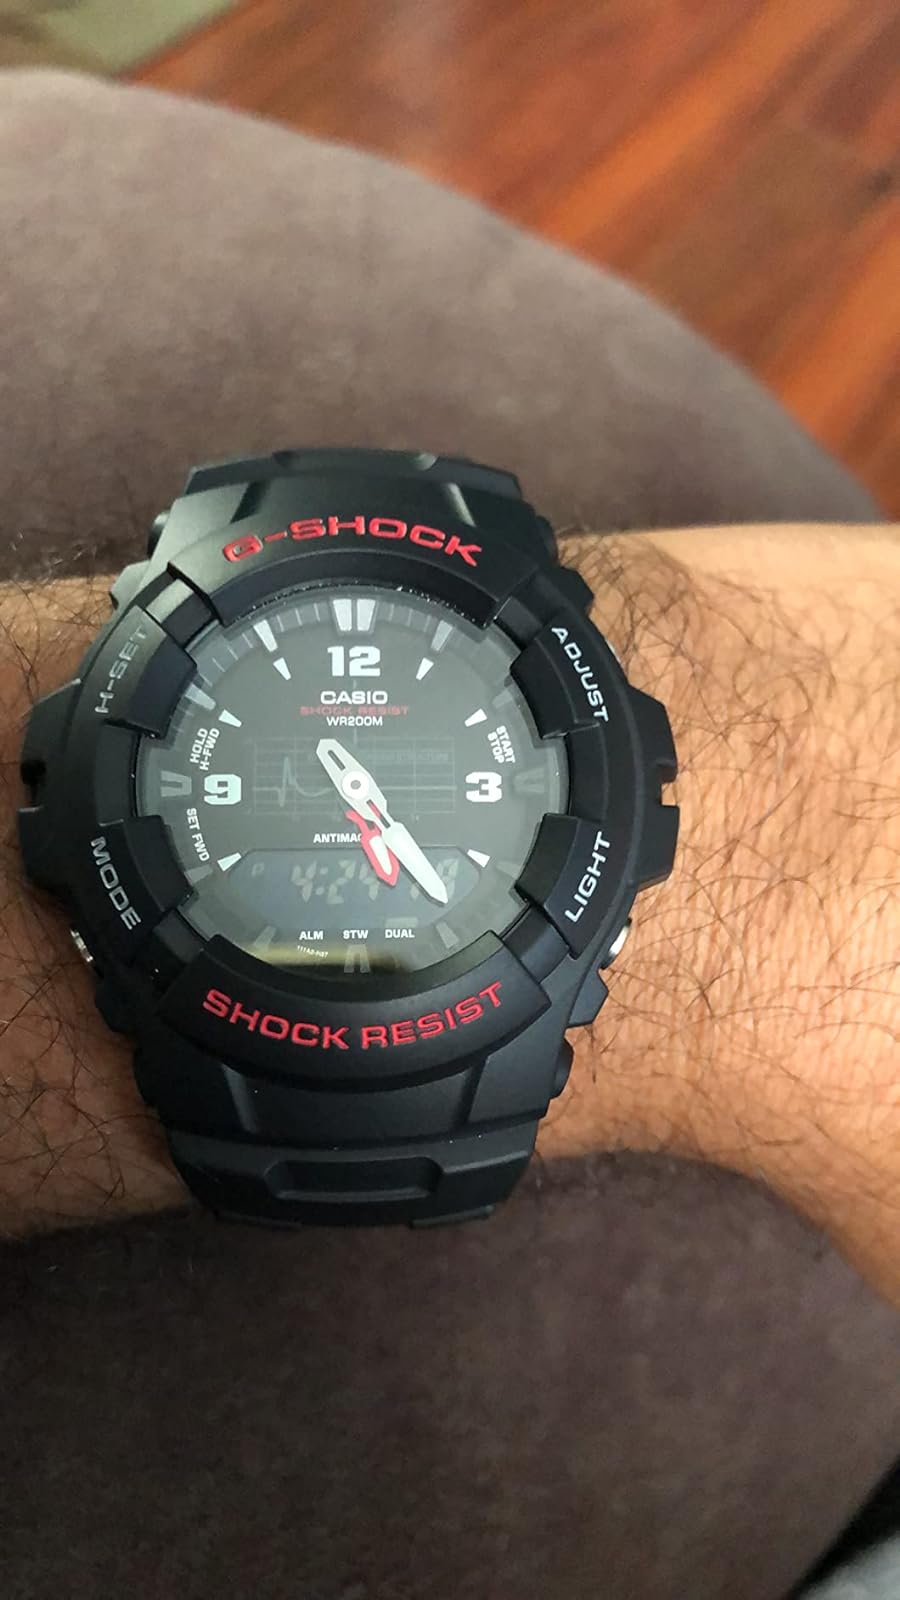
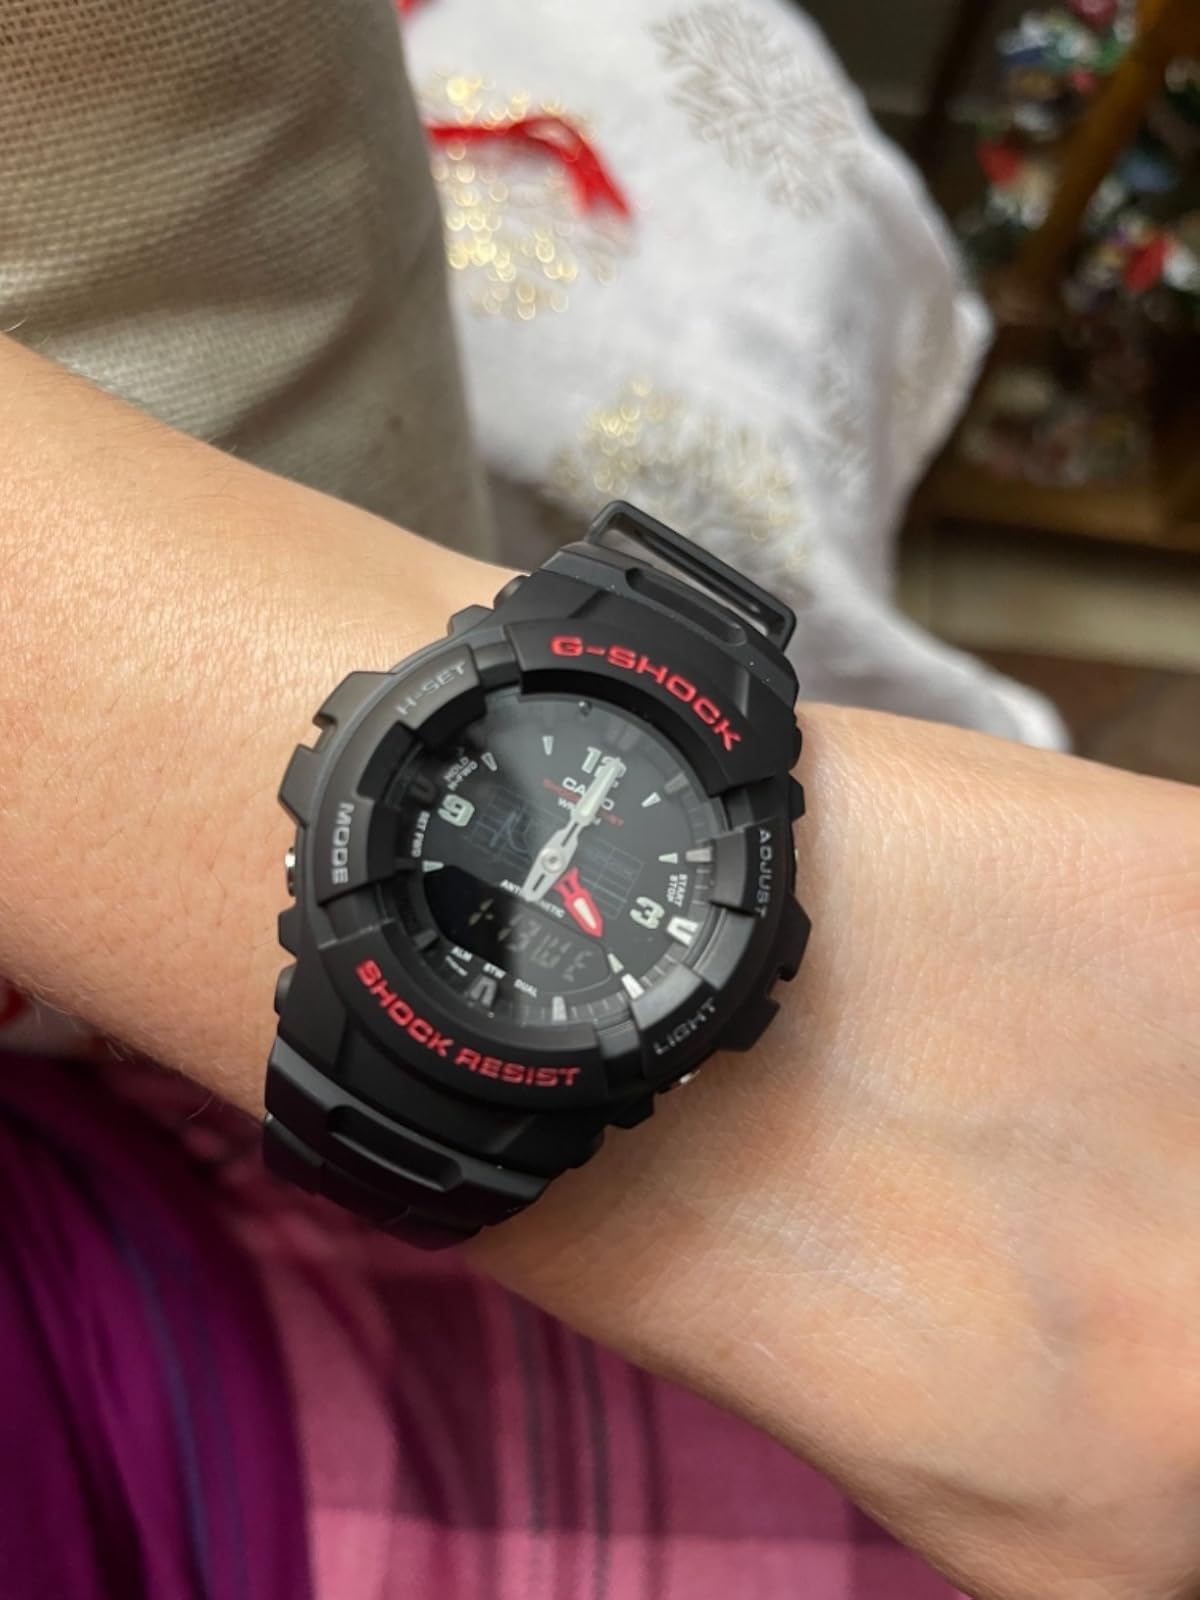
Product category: accessories_watch
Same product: yes